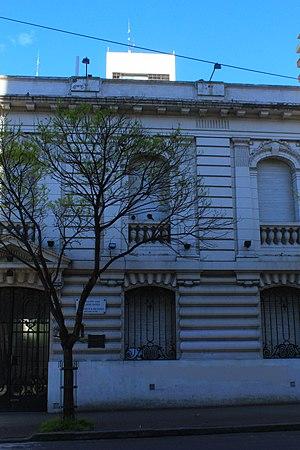
Cet article recense les monuments historiques de la province de Buenos Aires, en Argentine.
Ricardo Balbín était un homme politique et avocat argentin, l’une des figures sans doute les plus notables de l’Union civique radicale, parti politique dont il présida le comité national de 1959 jusqu’à sa mort en septembre 1981, et sous l’étiquette duquel il fut par quatre fois candidat à la présidence de la république argentine, en 1951, en 1958, et lors des deux élections de 1973.